Decolonization

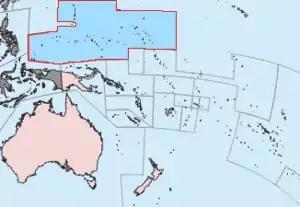
Trust Territory of the Pacific Islands in Micronesia administered by the United States from 1947 to 1986

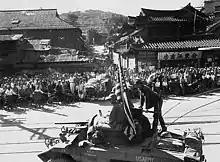
U.S. troops in Korea, September 1945

After 1898 direct intervention expanded in Latin America. The United States purchased Alaska from the Russian Empire in 1867 and annexed Hawaii in 1898. Following the Spanish–American War in 1898, the US added most of Spain's remaining colonies: Puerto Rico, Philippines, and Guam. Deciding not to annex Cuba outright, the U.S. established it as a client state with obligations including the perpetual lease of Guantánamo Bay to the U.S. Navy. The attempt of the first governor to void the island's constitution and remain in power past the end of his term provoked a rebellion that provoked a reoccupation between 1906 and 1909, but this was again followed by devolution. Similarly, the McKinley administration, despite prosecuting the Philippine–American War against a native republic, set out that the Territory of the Philippine Islands was eventually granted independence. In 1917, the U.S. purchased the Danish West Indies (later renamed the US Virgin Islands) from Denmark and Puerto Ricans became full U.S. citizens that same year. The US government declared Puerto Rico the territory was no longer a colony and stopped transmitting information about it to the United Nations Decolonization Committee. As a result, the UN General Assembly removed Puerto Rico from the U.N. list of non-self-governing territories. Four referendums showed little support for independence, but much interest in statehood such as Hawaii and Alaska received in 1959.